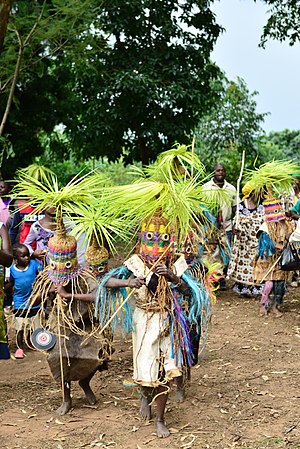
Initiation
Ritual, hvor unge drenge indvies som voksne i forbindelse med omskæring.
Initiation er indtrædelse i et religiøst fællesskab, og medfører ofte delagtiggørelse i viden og/eller egenskaber og handlinger, som er forbeholdt de indviede og som kan være hemmelige for de uindviede.